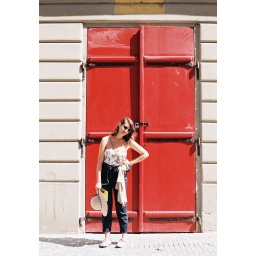
by the red door